Anders Eljas

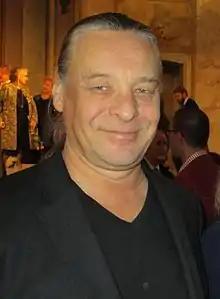
Eljas in 2015.

Anders Erik Gillis Eljas (born 15 January 1953 in Stockholm) is a Swedish musician, orchestrator and conductor.